Santa Maria La Nova, Naples

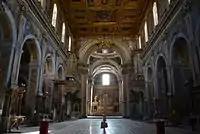
Panorama of Nave

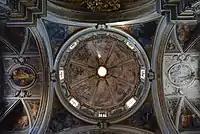
Ceiling of cupola

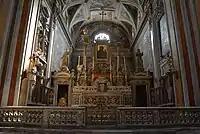
Main Altar by Cosimo Fanzago

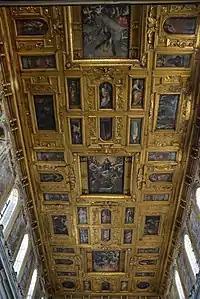
Nave Ceiling

The main altar (1640) was conceived by Cosimo Fanzago, and completed with help from Mario Cotti, Giuseppe Pellizza, and Andrea Lazzaro. Agostino Borghetti completed the wooden statues of the Procession artifact.